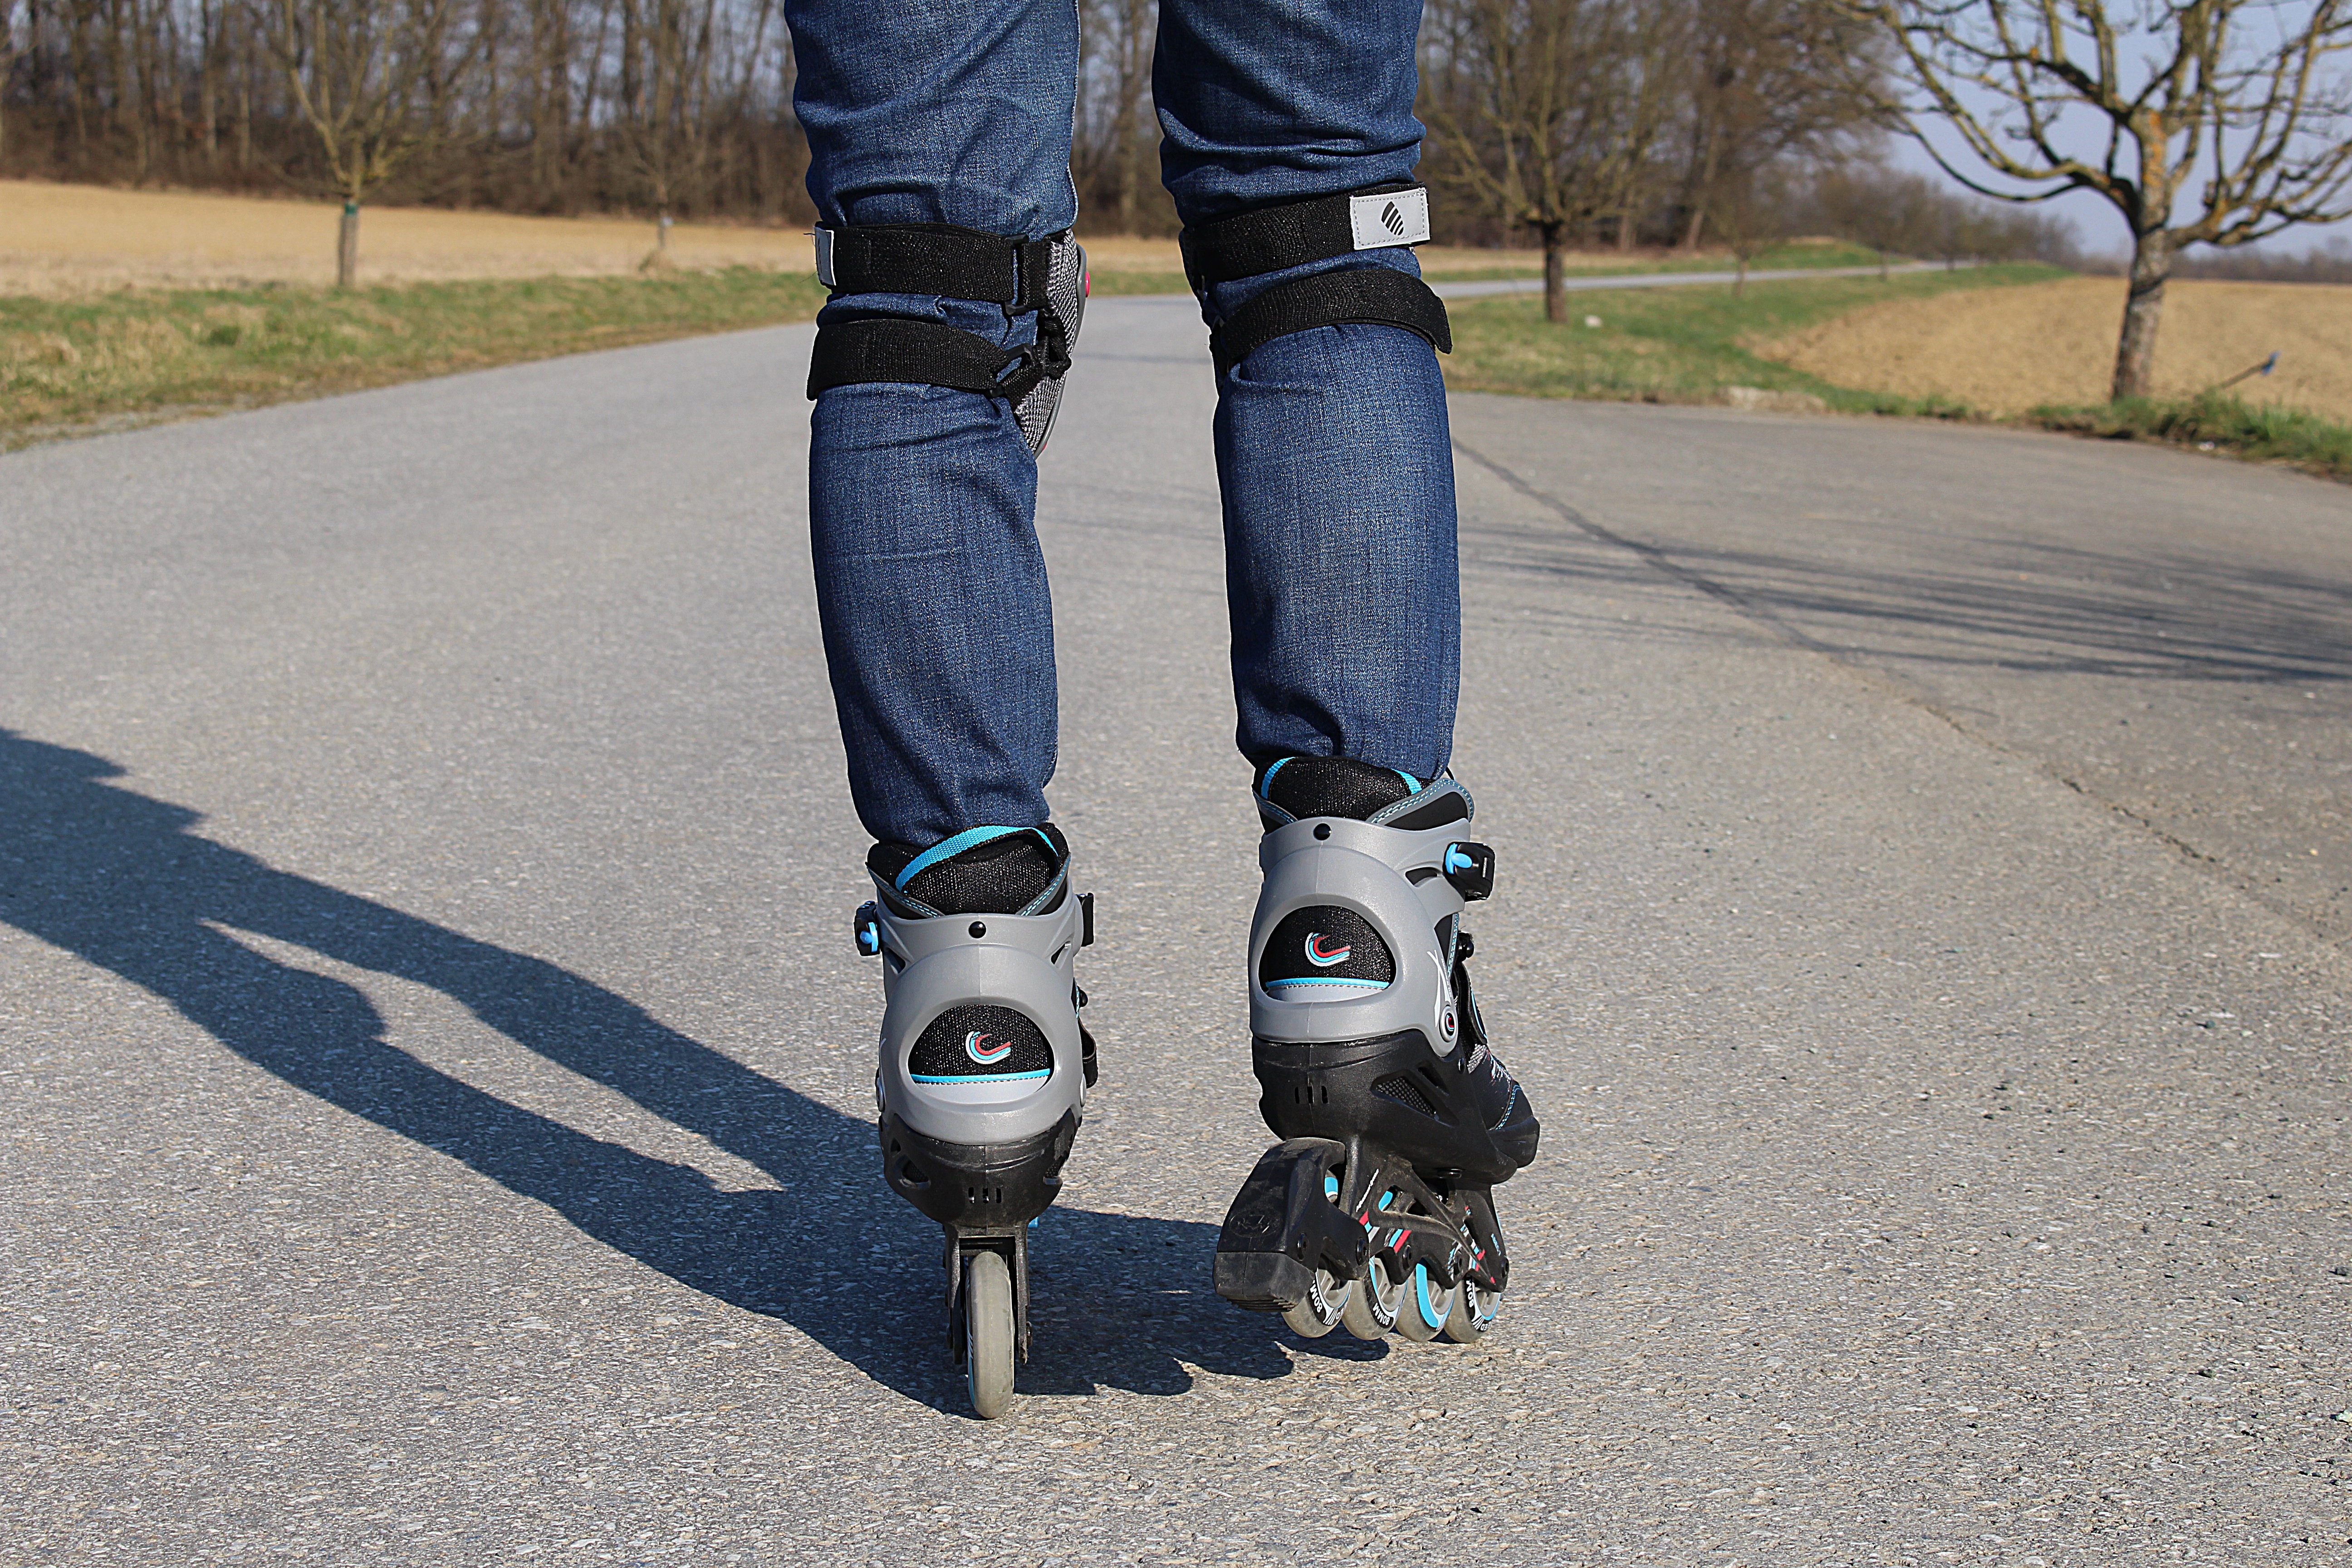
shoe, sport, skateboard, boot, leg, leisure, sports equipment, longboard, skating, footwear, rollerskates, recreational sports, roller skates, inline skating, skateboarding equipment and supplies, longboarding, roller skating, roller sport, inline skates